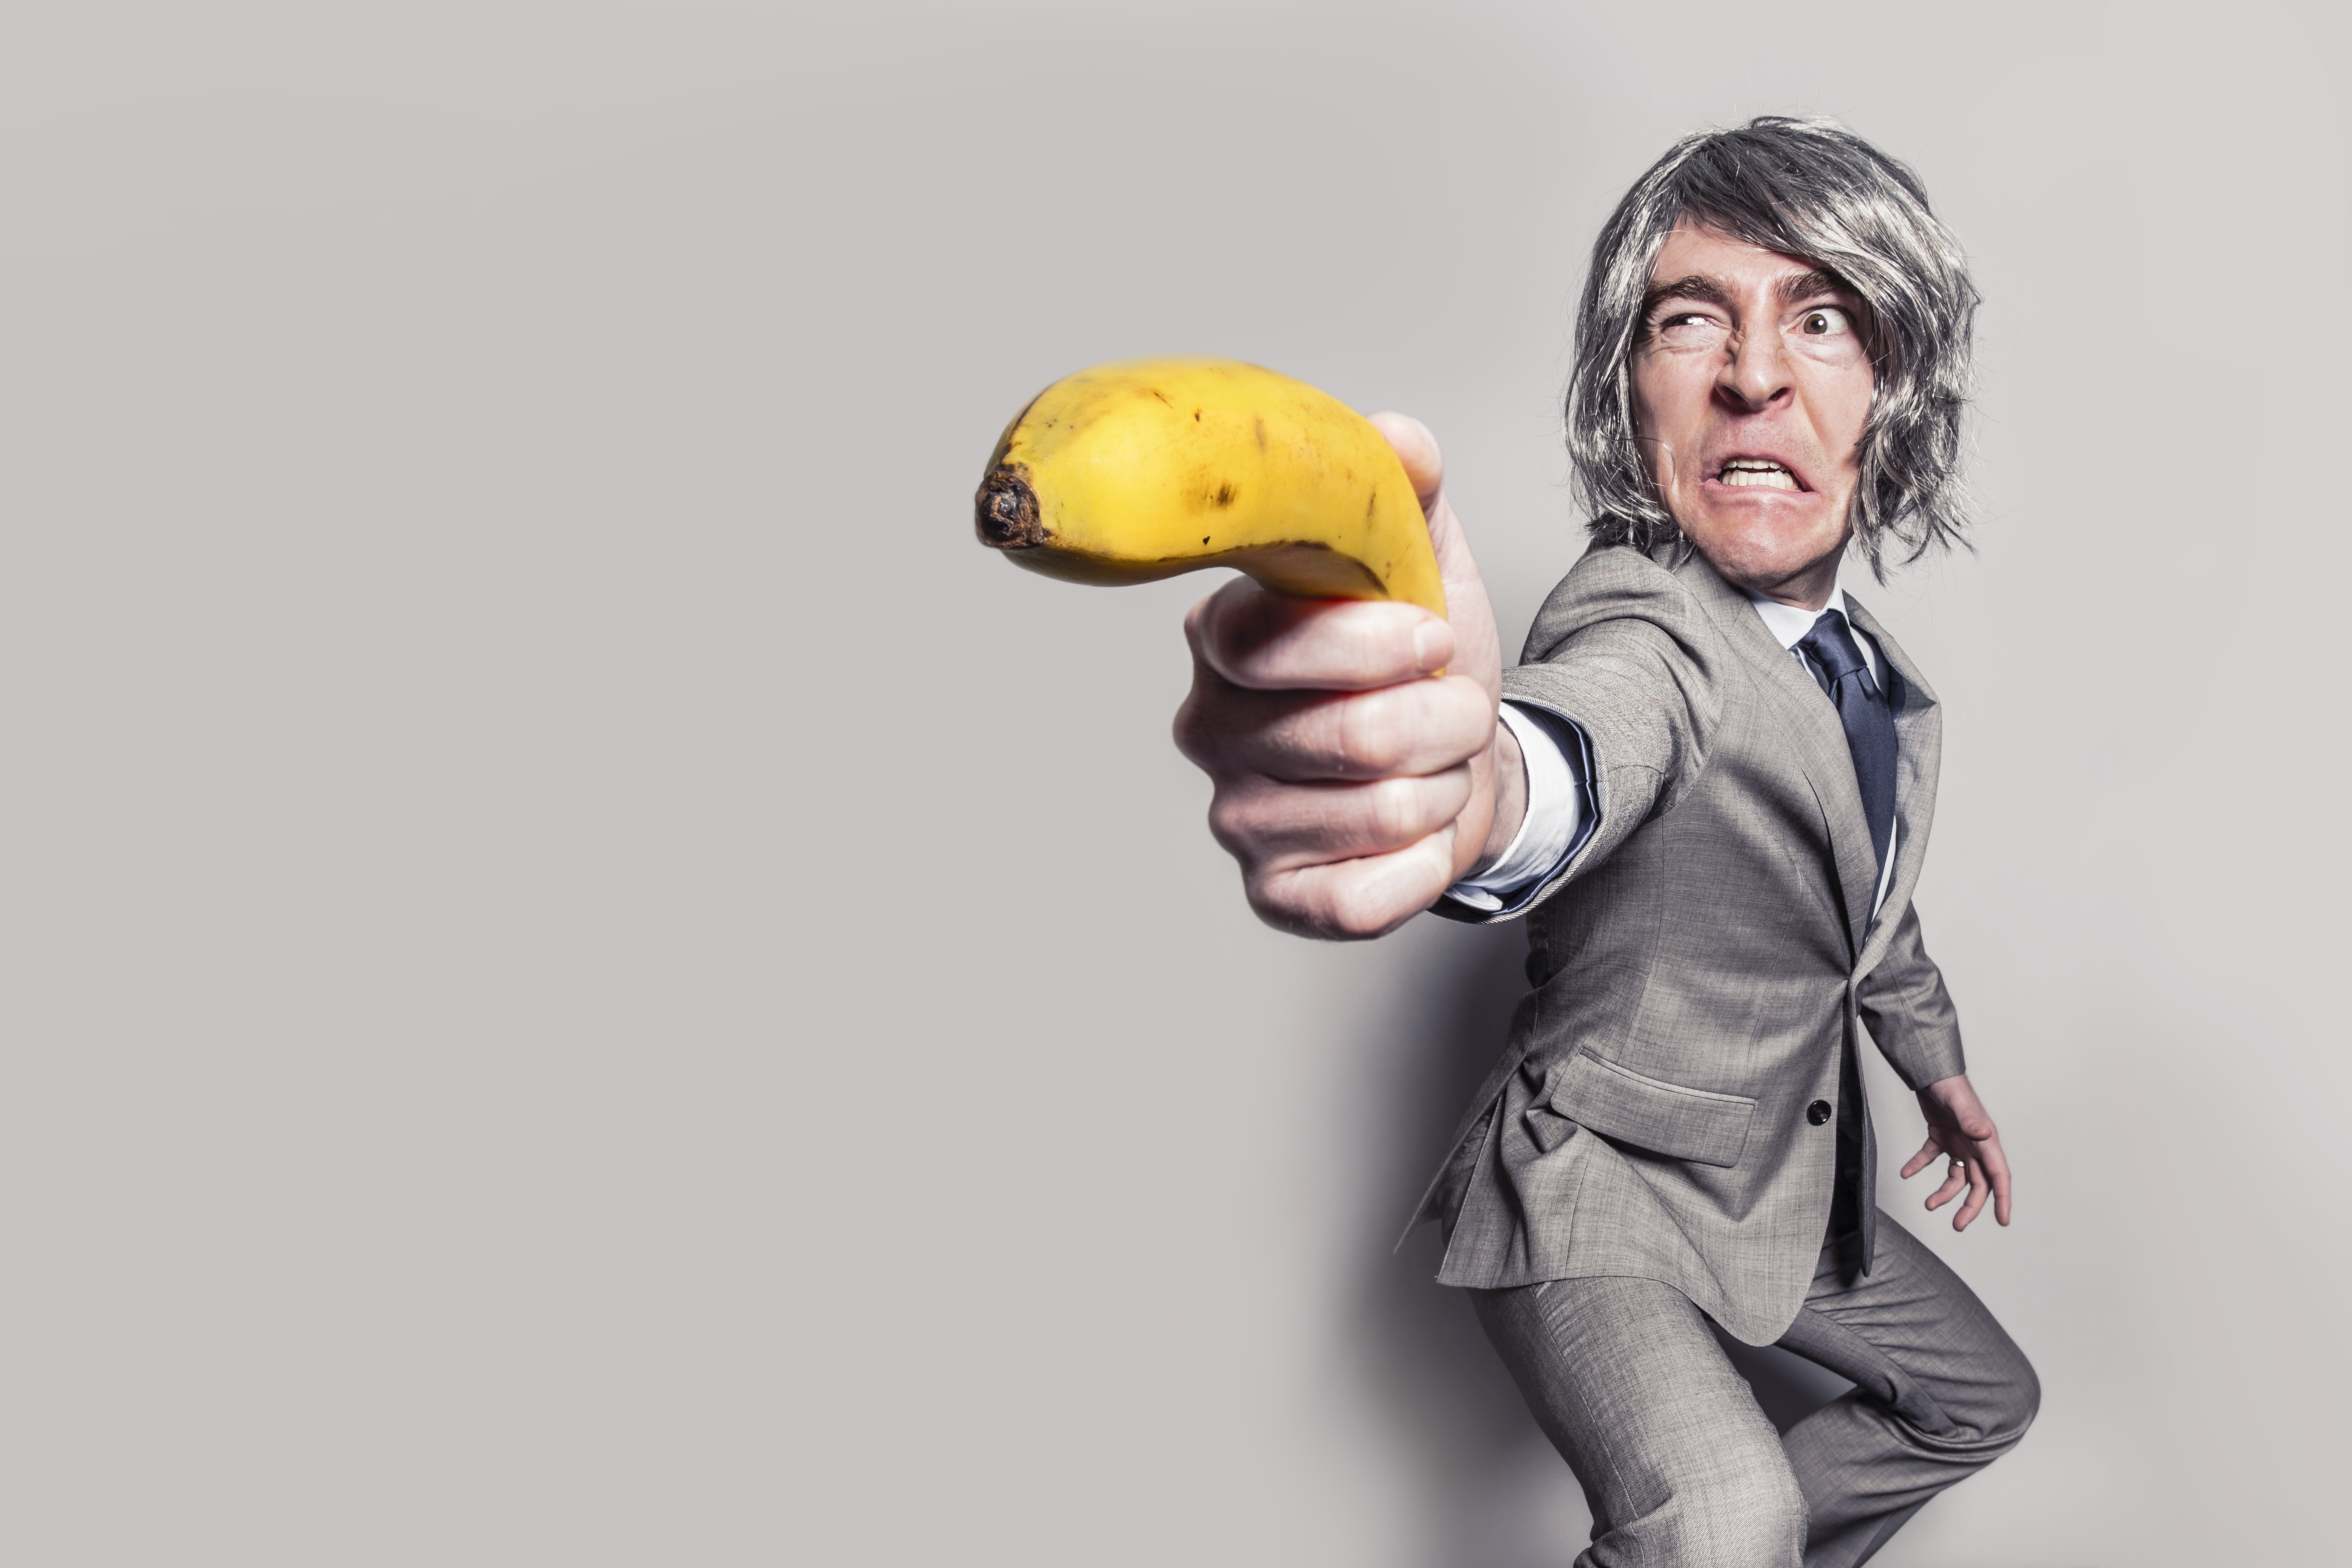
hand, man, person, suit, people, white, male, guy, hollywood, standing, portrait, young, finger, food, corporate, tie, human, gesture, professional, business, banana, arm, formal, help, eyes, danger, gun, funny, expression, angry, boss, body, handsome, intense, leader, attractive, adult, businessman, executive, success, smart, cartoon, silly, grin, tough, confident, gesturing, successful, business man, movie star, spoof, businessperson